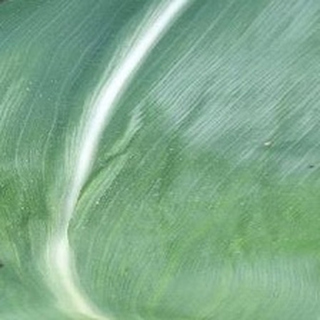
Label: healthy_corn